Bradford Industrial Museum

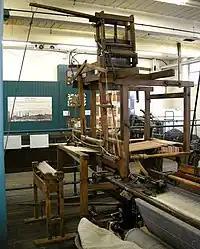
Hand loom with witch

The hand loom with the witch is typical of many that were used in the mills by cloth designers to develop new fabric designs and patterns. They are still used in the textile departments of universities and colleges for training students in weaving and the designing of fabrics. The shafts are lifted by a witch, an early form of dobby, with weights underneath to pull the shafts down, and can work up to 50 shafts to produce very complicated patterns. The weft is put in by hand using the flying shuttle method invented in 1733 by John Kay, and up to four colours can be woven in the weft using Robert Kay's (son of John Kay) 1760 invention of the multiple shuttle box. On this simple-to-operate loom, the designer is able to explore the application of new design ideas before beginning production trials on a wider loom. Many of the designs for woven fabrics made today were developed and created long ago on similar narrow-width pattern looms.